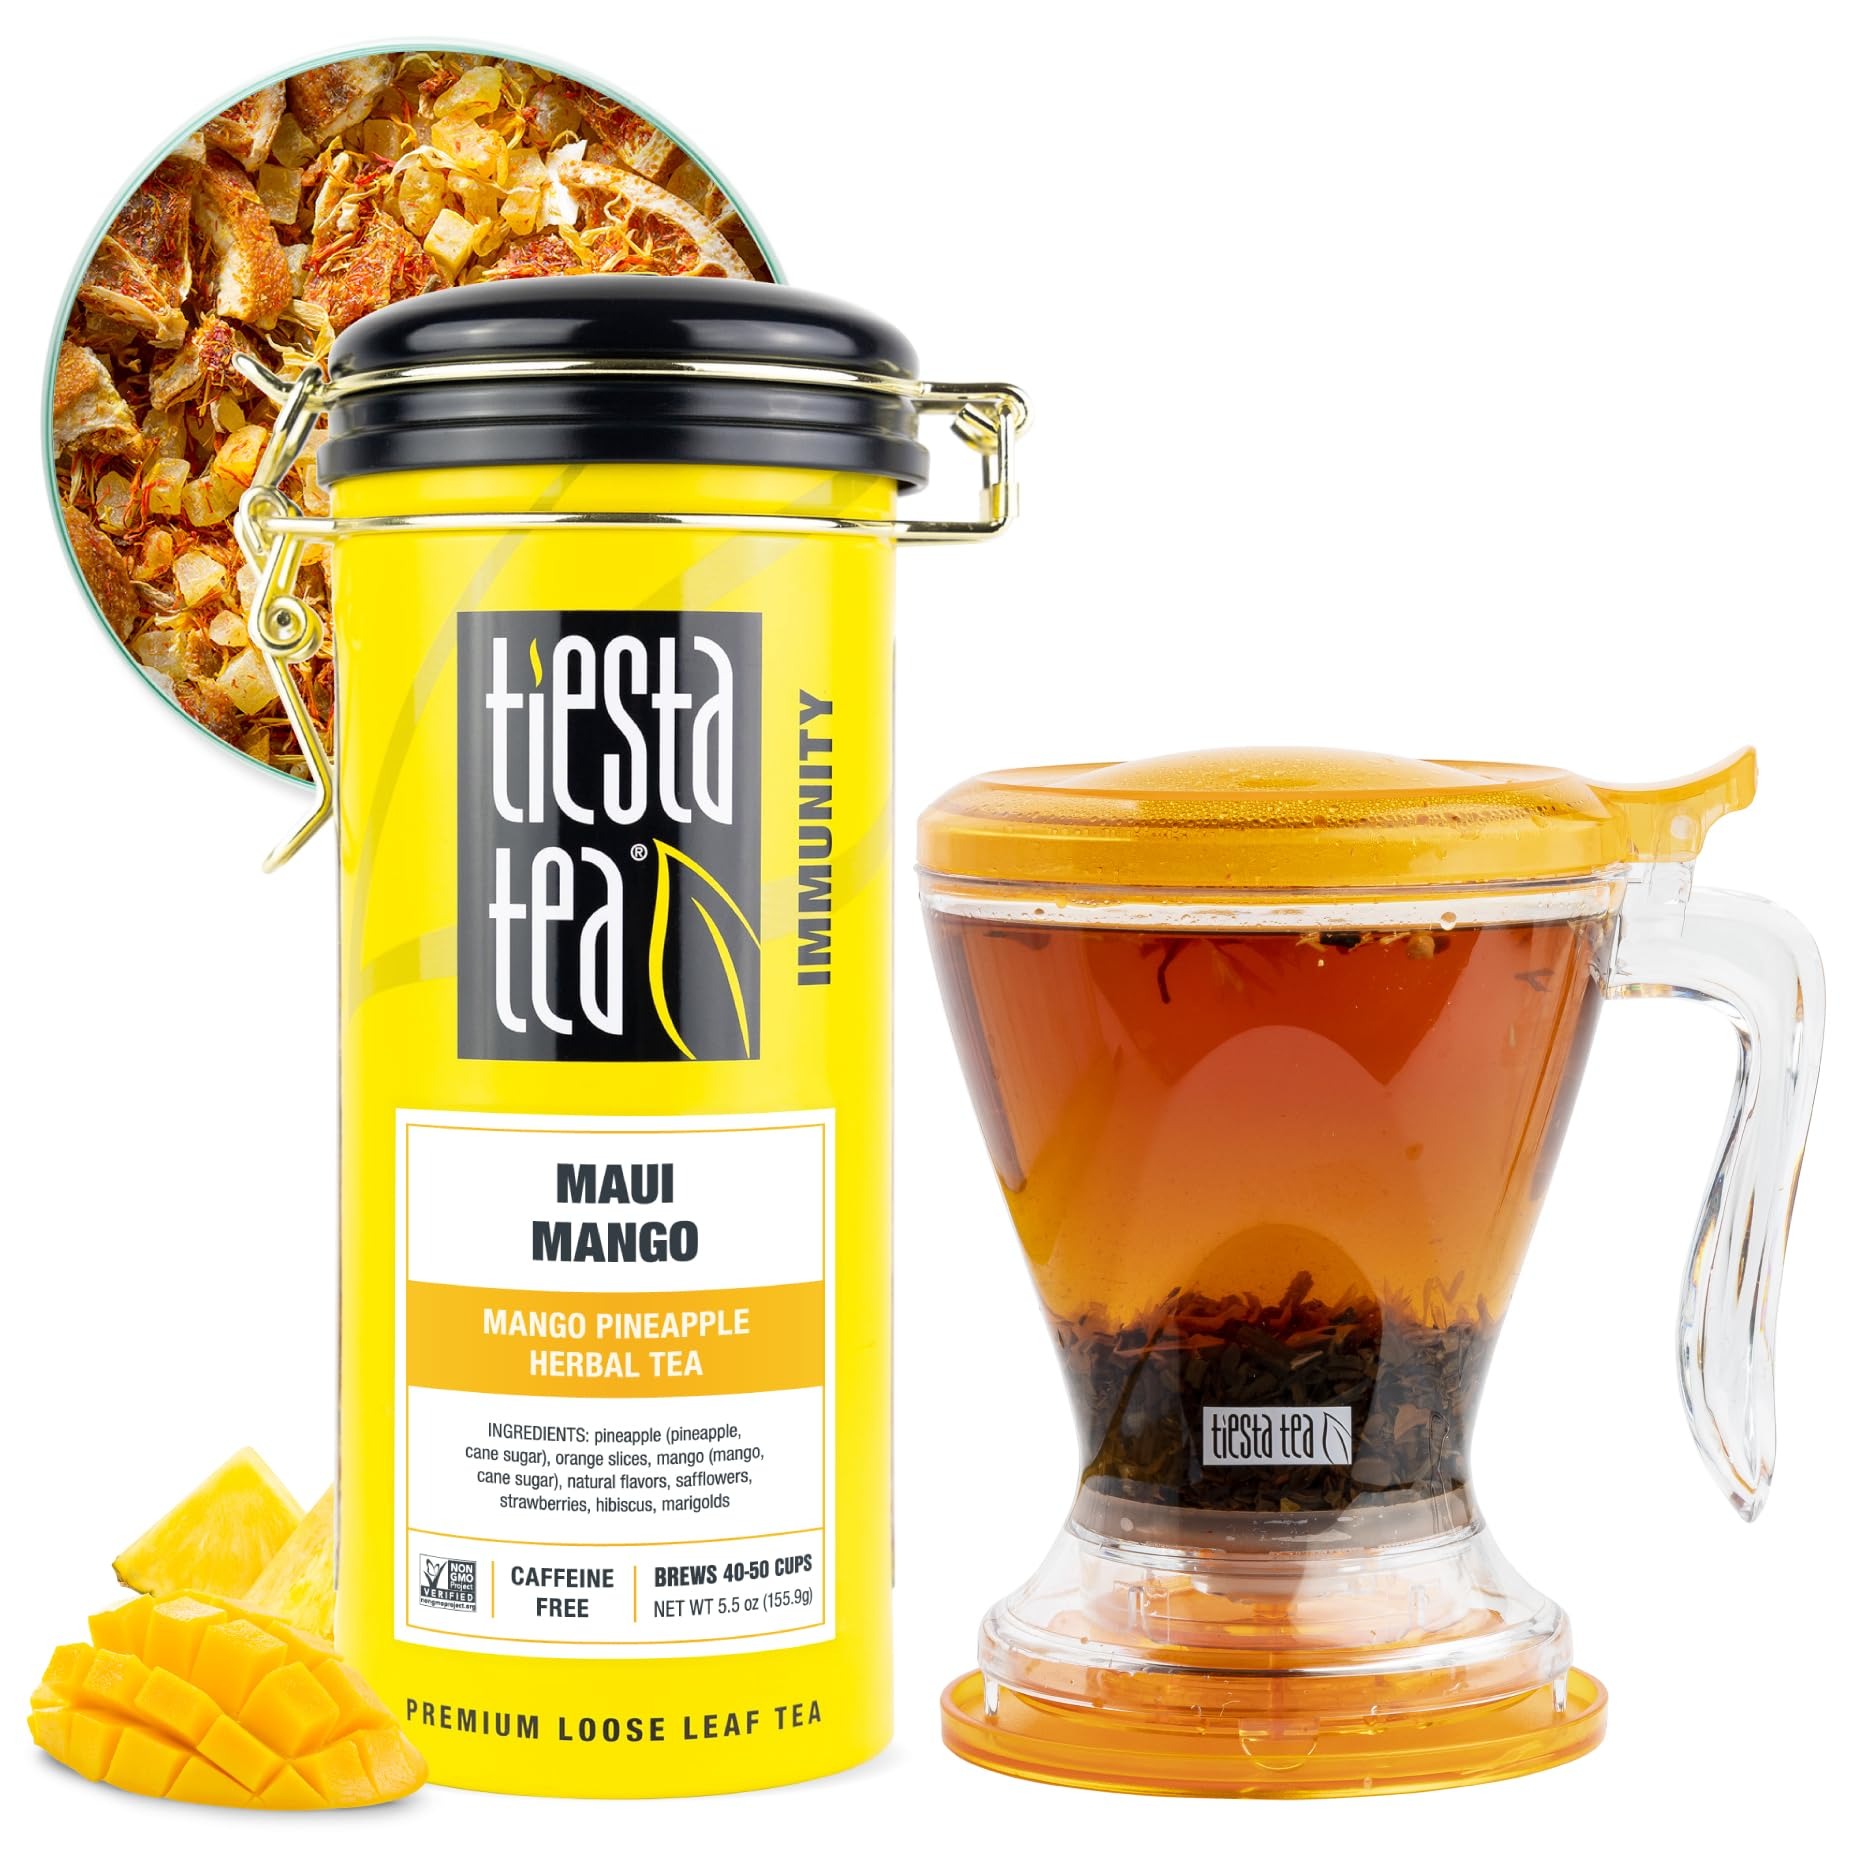
Item Name: Tiesta Tea - Maui Mango Tin & Infuser Starter Set | Loose Leaf | Premium Herbal Blend | Non-Caffeinated Hot & Iced | 6oz Refillable Tin and 16oz Brewmaster Coffee Bottom Dispensing Tea Infuser
Bullet Point 1: MAUI MANGO AND BREWMASTER: Unleash your tea connoisseur within with the Tiesta Brewmaster 16-ounce infuser and vibrant citrus fusion of Mango Pineapple Fruit Tea. Whether enjoyed as a soothing hot tea or a refreshing iced delight, relish the pure essence of mangos, pineapples, and oranges in every sip. Sweeten it with honey or sugar for an extra treat.
Bullet Point 2: PREMIUM LOOSE LEAF BLISS: Crafted from high-quality, full-leaf tea and the finest, health-enhancing ingredients, our premium blends redefine your tea experience. These teas are a sensory delight that you can see, smell, and taste. With our Tiesta Tea infuser at your side, you can effortlessly brew the perfect mug every time.
Bullet Point 3: THE PERFECT TEA GIFT SET: Share the warmth of the season with the tea lovers in your life. Our Maui Mango & Infuser Set is the perfect choice for teachers, bosses, neighbors, or anyone else who appreciates the gift of premium teas. Ideal for occasions like Christmas, Hanukkah, birthdays, and more. Give the gift of cozy, flavorful teas.
Bullet Point 4: FINDING THE RIGHT TEA: At Tiesta Tea, we believe in simplifying the tea selection process. We offer 5 functional categories, each with a variety of flavors, caffeine levels, and health benefits, so you can easily find the perfect tea to match your taste buds and preferences. Discover the ease of finding the right starter tea kit with Tiesta Tea.
Bullet Point 5: SEASONAL FLAVORS: Tiesta Tea’s loose-leaf blends are crafted to complement the vibrant, sunny days of Spring and Summer. These refreshing and aromatic flavors are perfect for sipping on warm afternoons, whether you’re unwinding at home or enjoying time outdoors with friends.
Product Description: Experience the rich world of loose leaf tea, where each sip becomes a sensory journey. Unlike constrained single-serve tea bags, loose leaf tea offers an authentic visual and flavorful delight while unlocking the full spectrum of health benefits. It's simplicity at its finest, a treat for both your eyes and taste buds. Once you embrace the authenticity of our Tea Starter Kit, you'll never look back. To fully savor this experience, choose from options like tea filters, reusable tea balls, brew baskets, or the Tiesta Tea Brewmaster. Our quest for excellence takes us worldwide to source the finest ingredients - traditional Japanese green tea, organic Indian black and green teas, and rich Chinese oolong. We complement these with fruits, flowers, and spices. Elevate your tea rituals with Tiesta Tea's loose leaf offerings and embark on a journey of flavor, aroma, and wellness, redefining your tea experience one loose leaf at a time.
Value: 2.0
Unit: Count

Price: 44.95